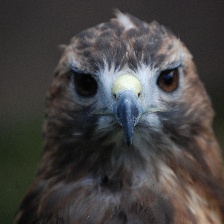
Species: RED TAILED HAWK
Scientific name: BUTEO JAMAICENSIS